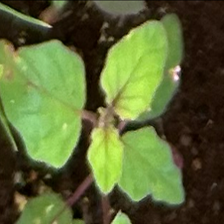
Weed species: Punarnava _(Boerhaavia diffusa)